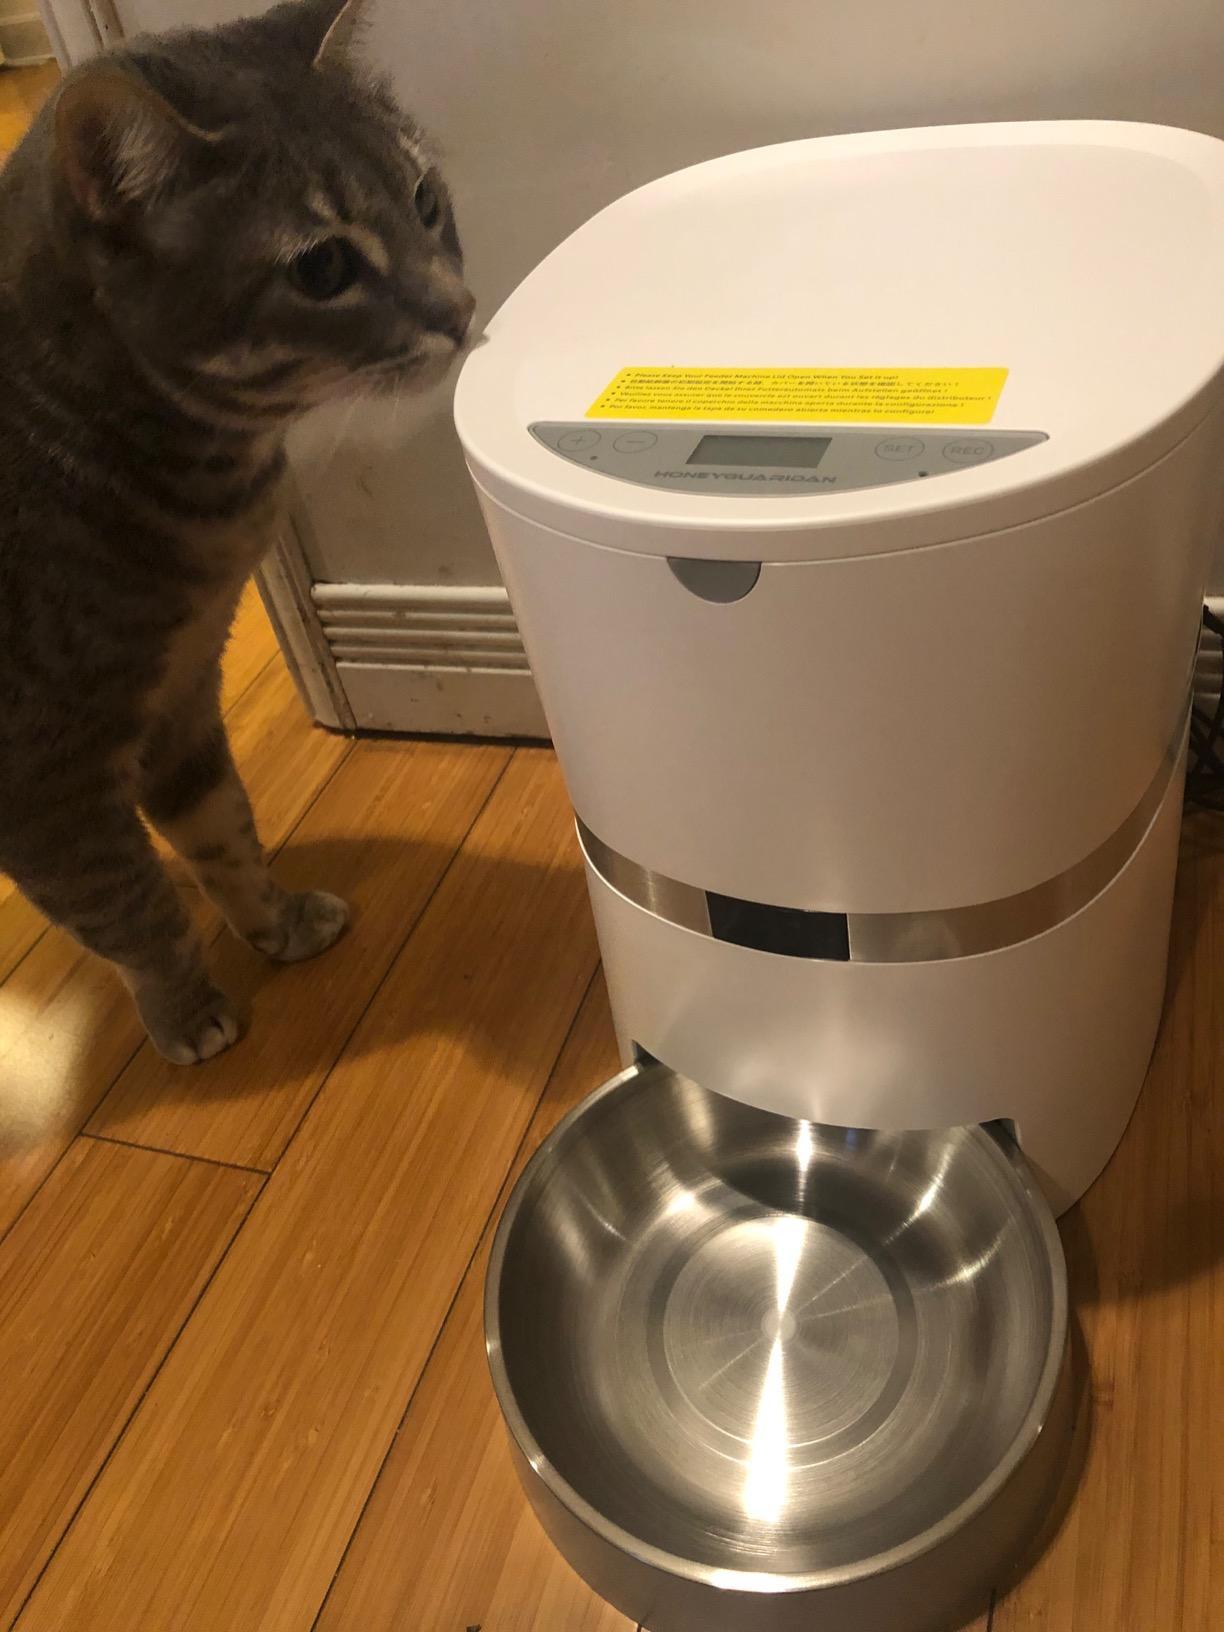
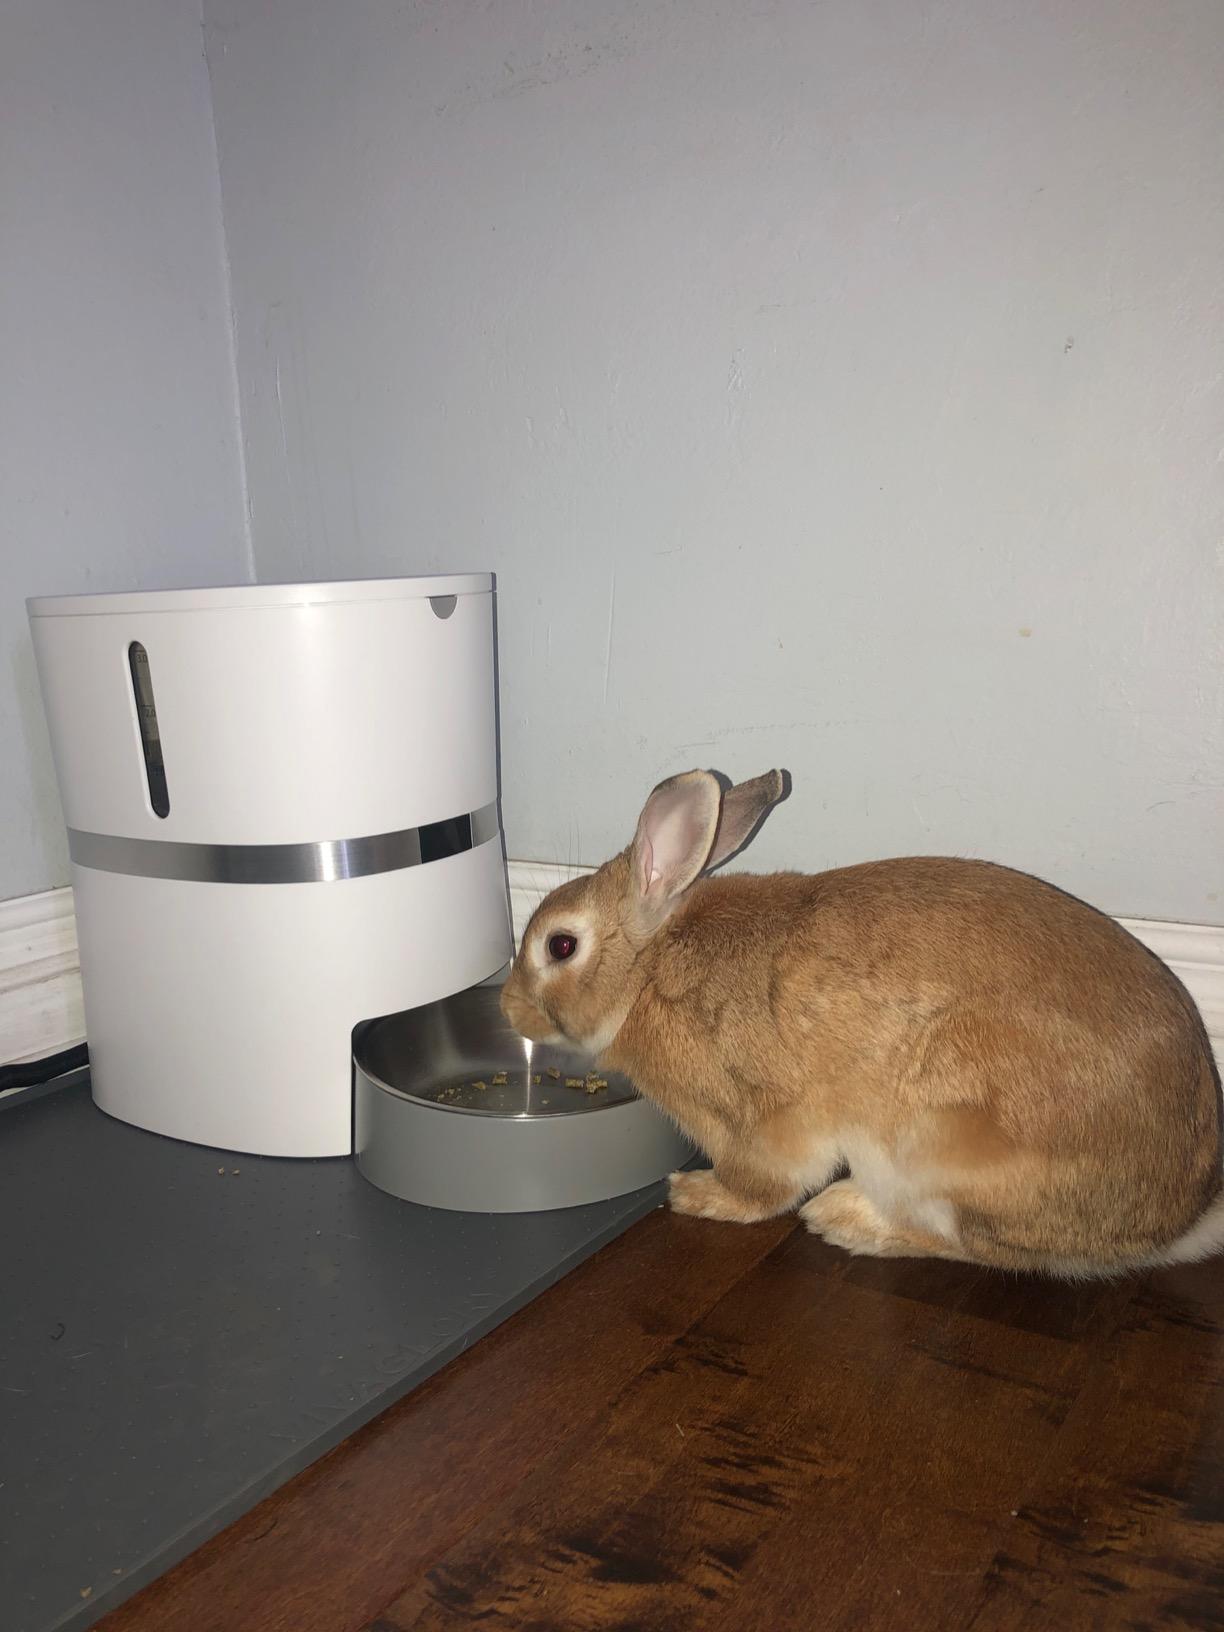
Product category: items_feeder
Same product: yes